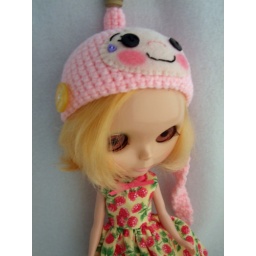
All pink and yellow - a favorite color combo.  Cosmic Imp hat by Enchanted Pumpkin. Dress by me